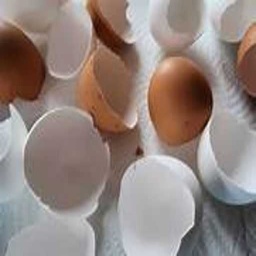
Label: eggshells